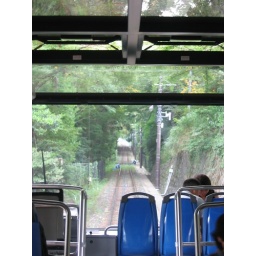
Ascending mountain in the cable car